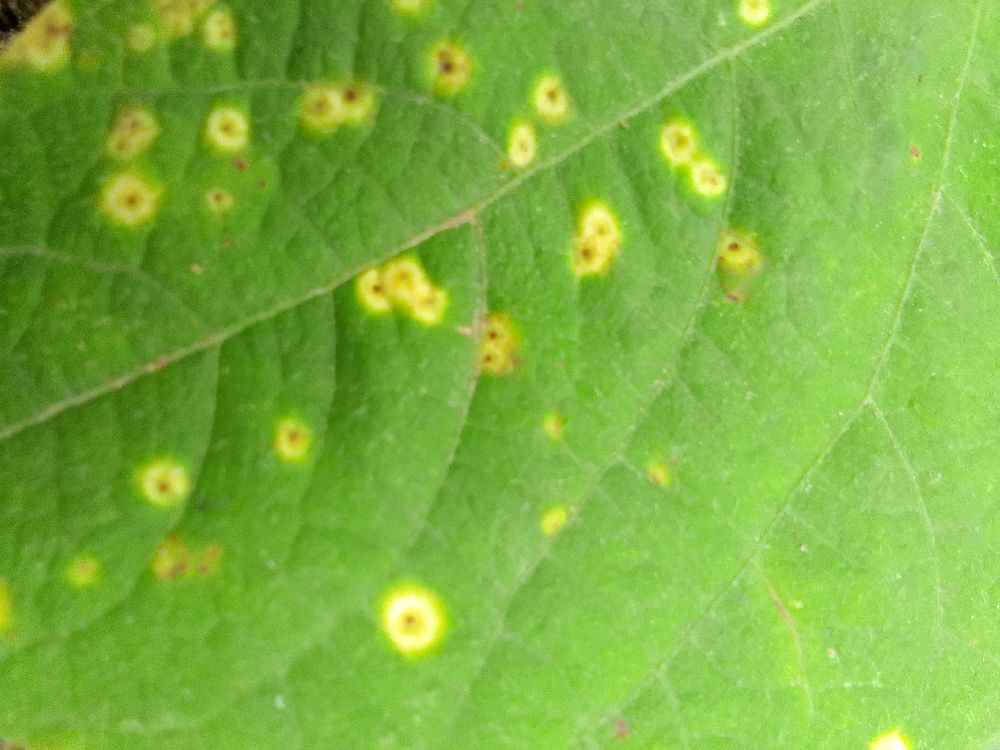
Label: rust